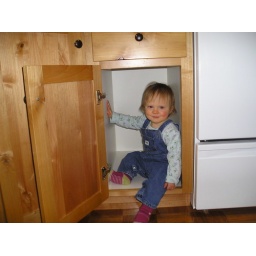
pilwiz sat upon a kitchen shelf and ate the toast and jam...Hope you like this one.